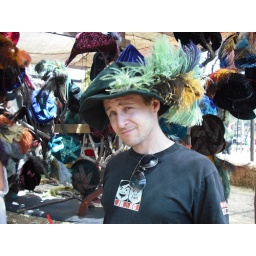
yuri is tres cute in a poncey hat